Skynet (satellite)

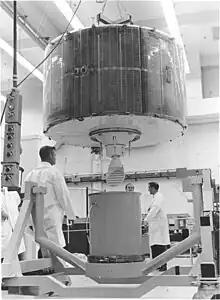
A Skynet 2 satellite being packed for shipment

Following the operational failure of the Skynet 1A satellite, the timetable for the launch of the Skynet 2 communications satellite was delayed. Skynet 2A was launched on the Delta 2313 by NASA for the United Kingdom on 19 January 1974. A short circuit in an electronics package circuit board (on second stage) left the upper stages and satellite in an unstable low orbit (96 x 3406 km x 37.6°) that rapidly decayed. An investigation revealed that a substandard coating had been used on the circuit board.